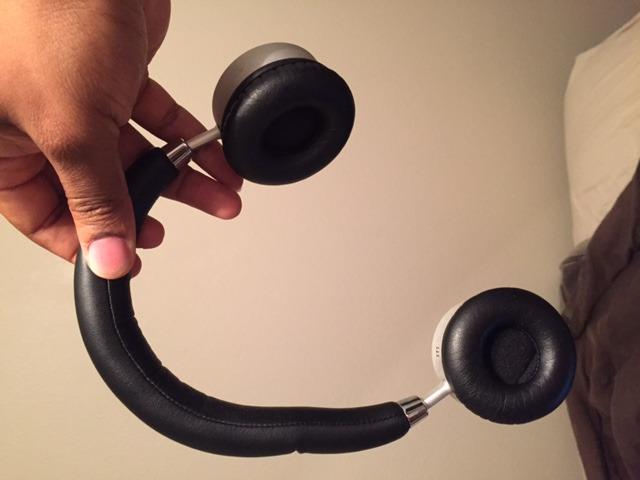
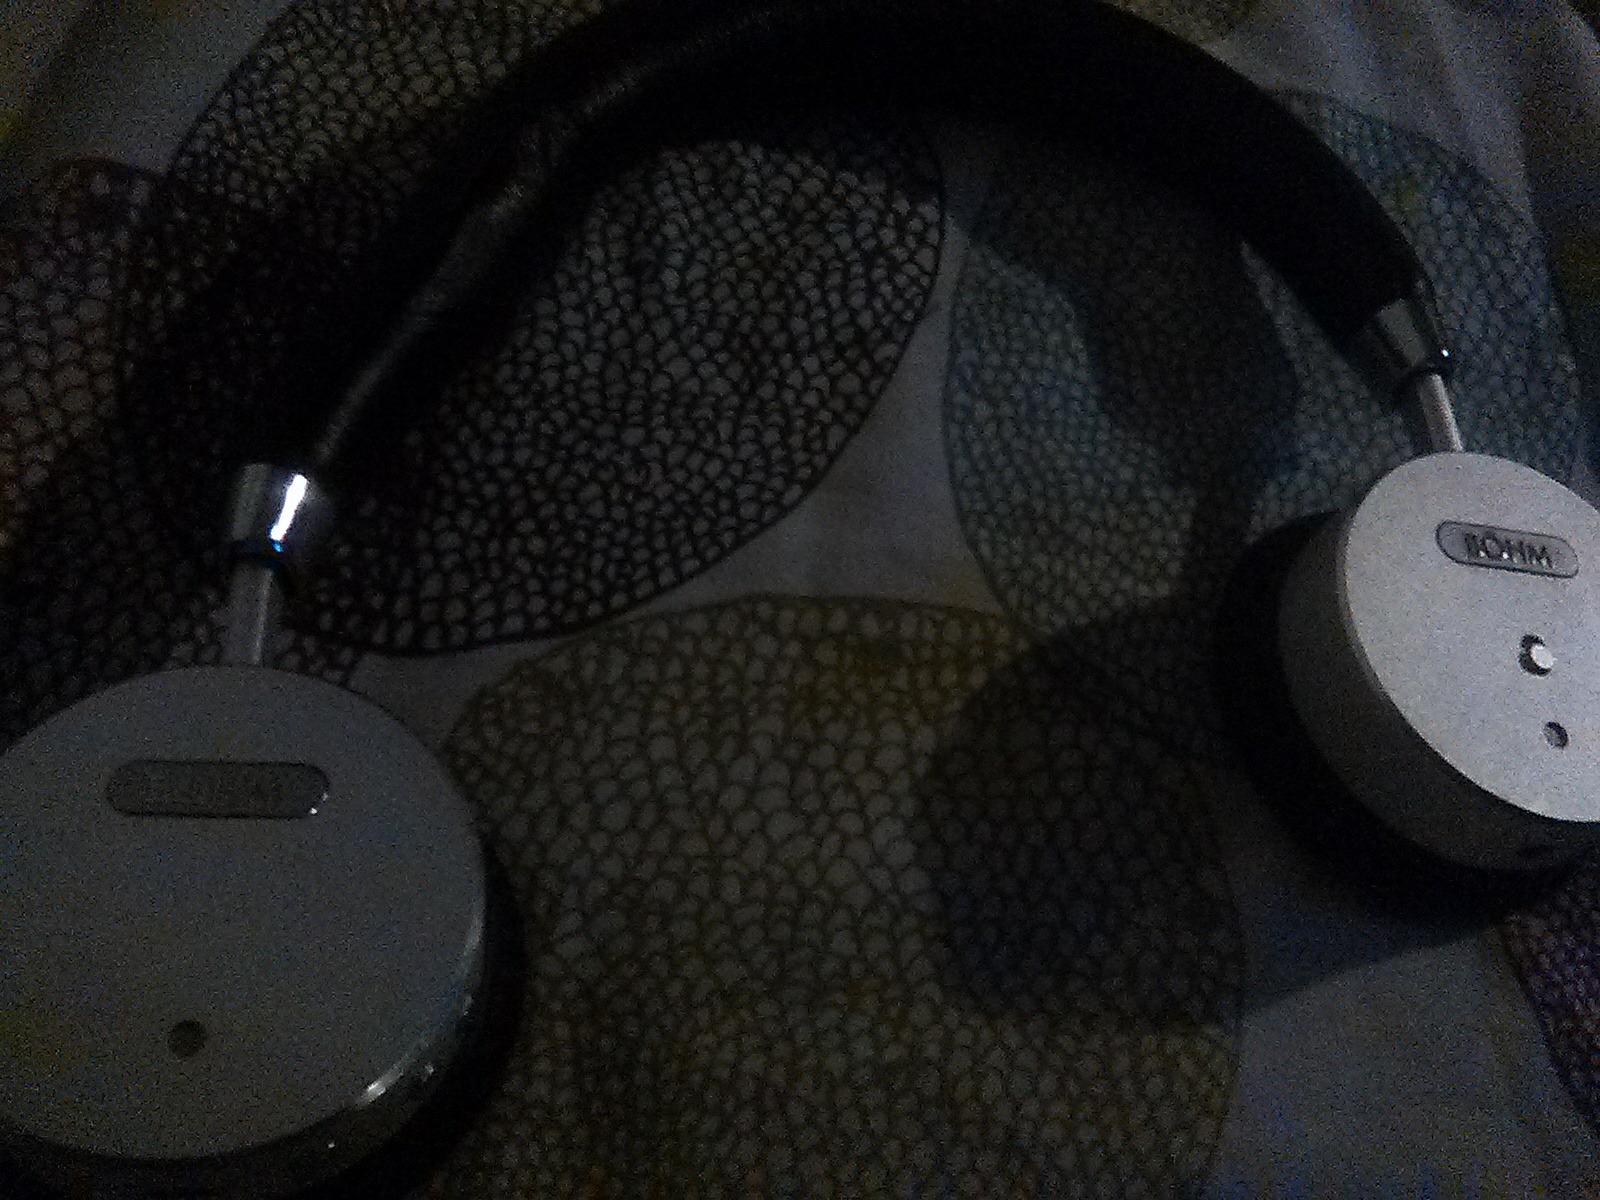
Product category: headphones
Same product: yes